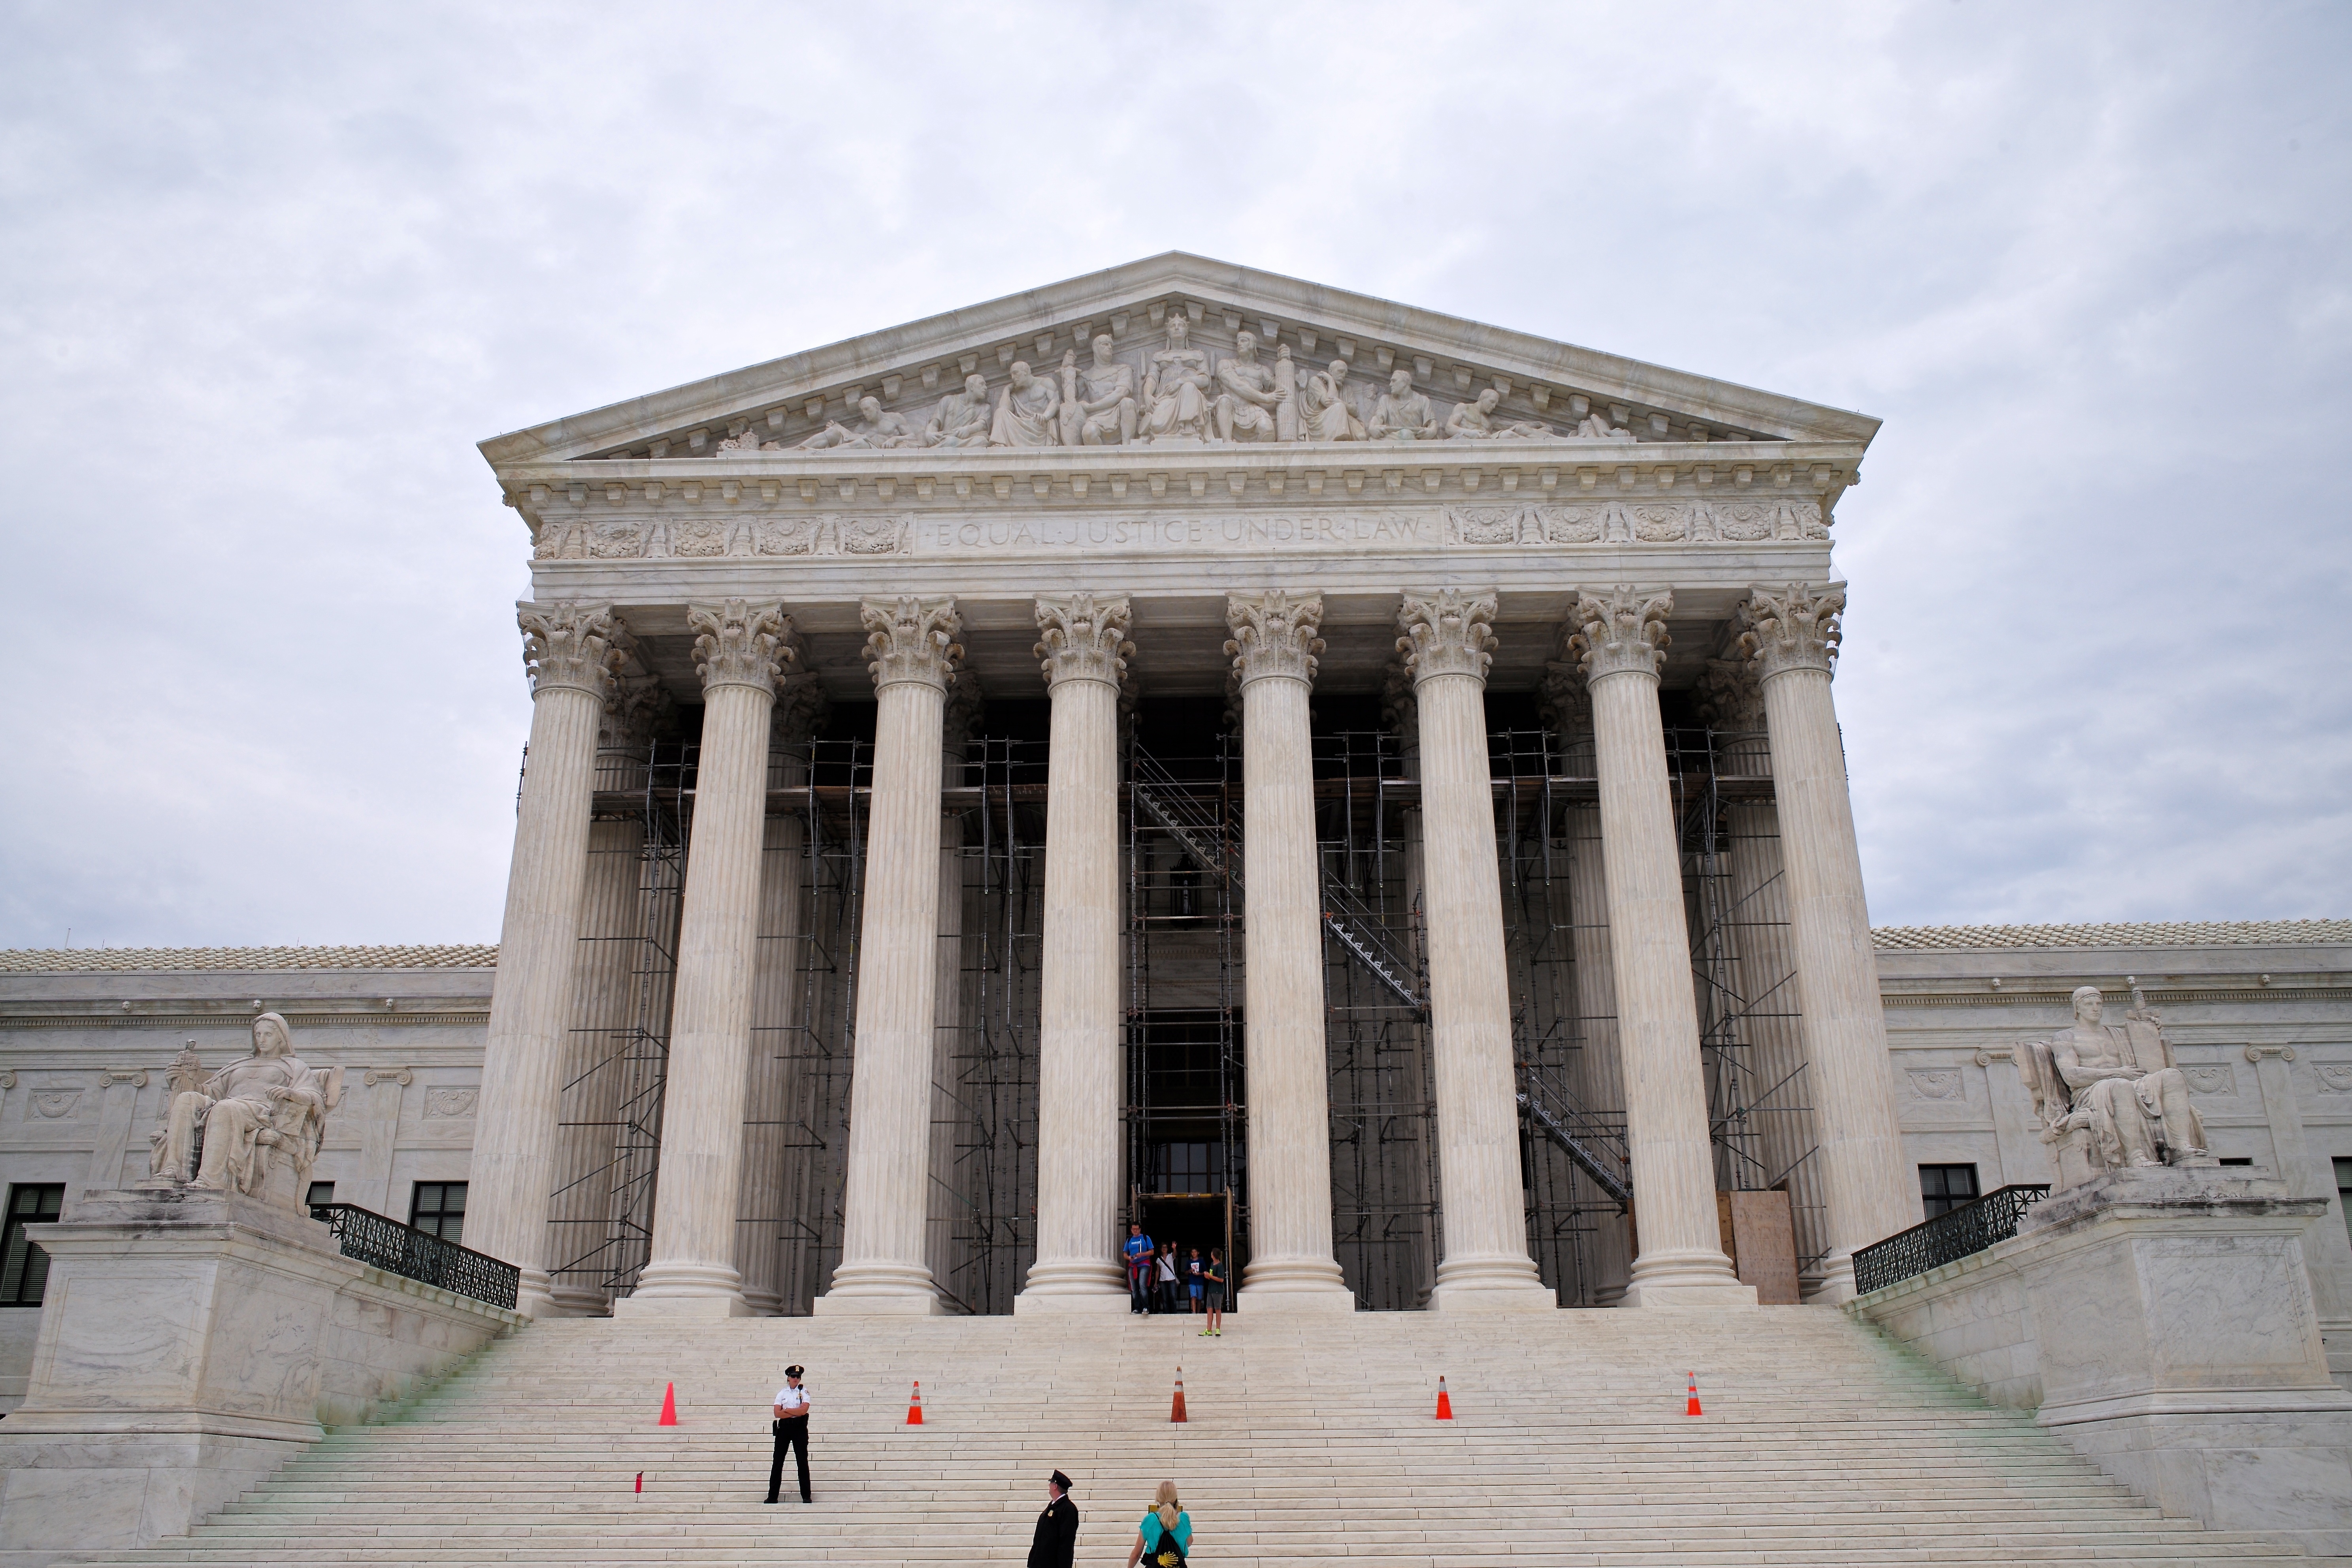
architecture, structure, building, monument, travel, column, usa, landmark, facade, washington, dc, m, justice, court, 28, government, law, us, tourist attraction, leica, 240, summicron, supreme, judiciary, equaljusticeunderlaw, roman temple, classical architecture, ancient history, ancient roman architecture, ancient greek temple